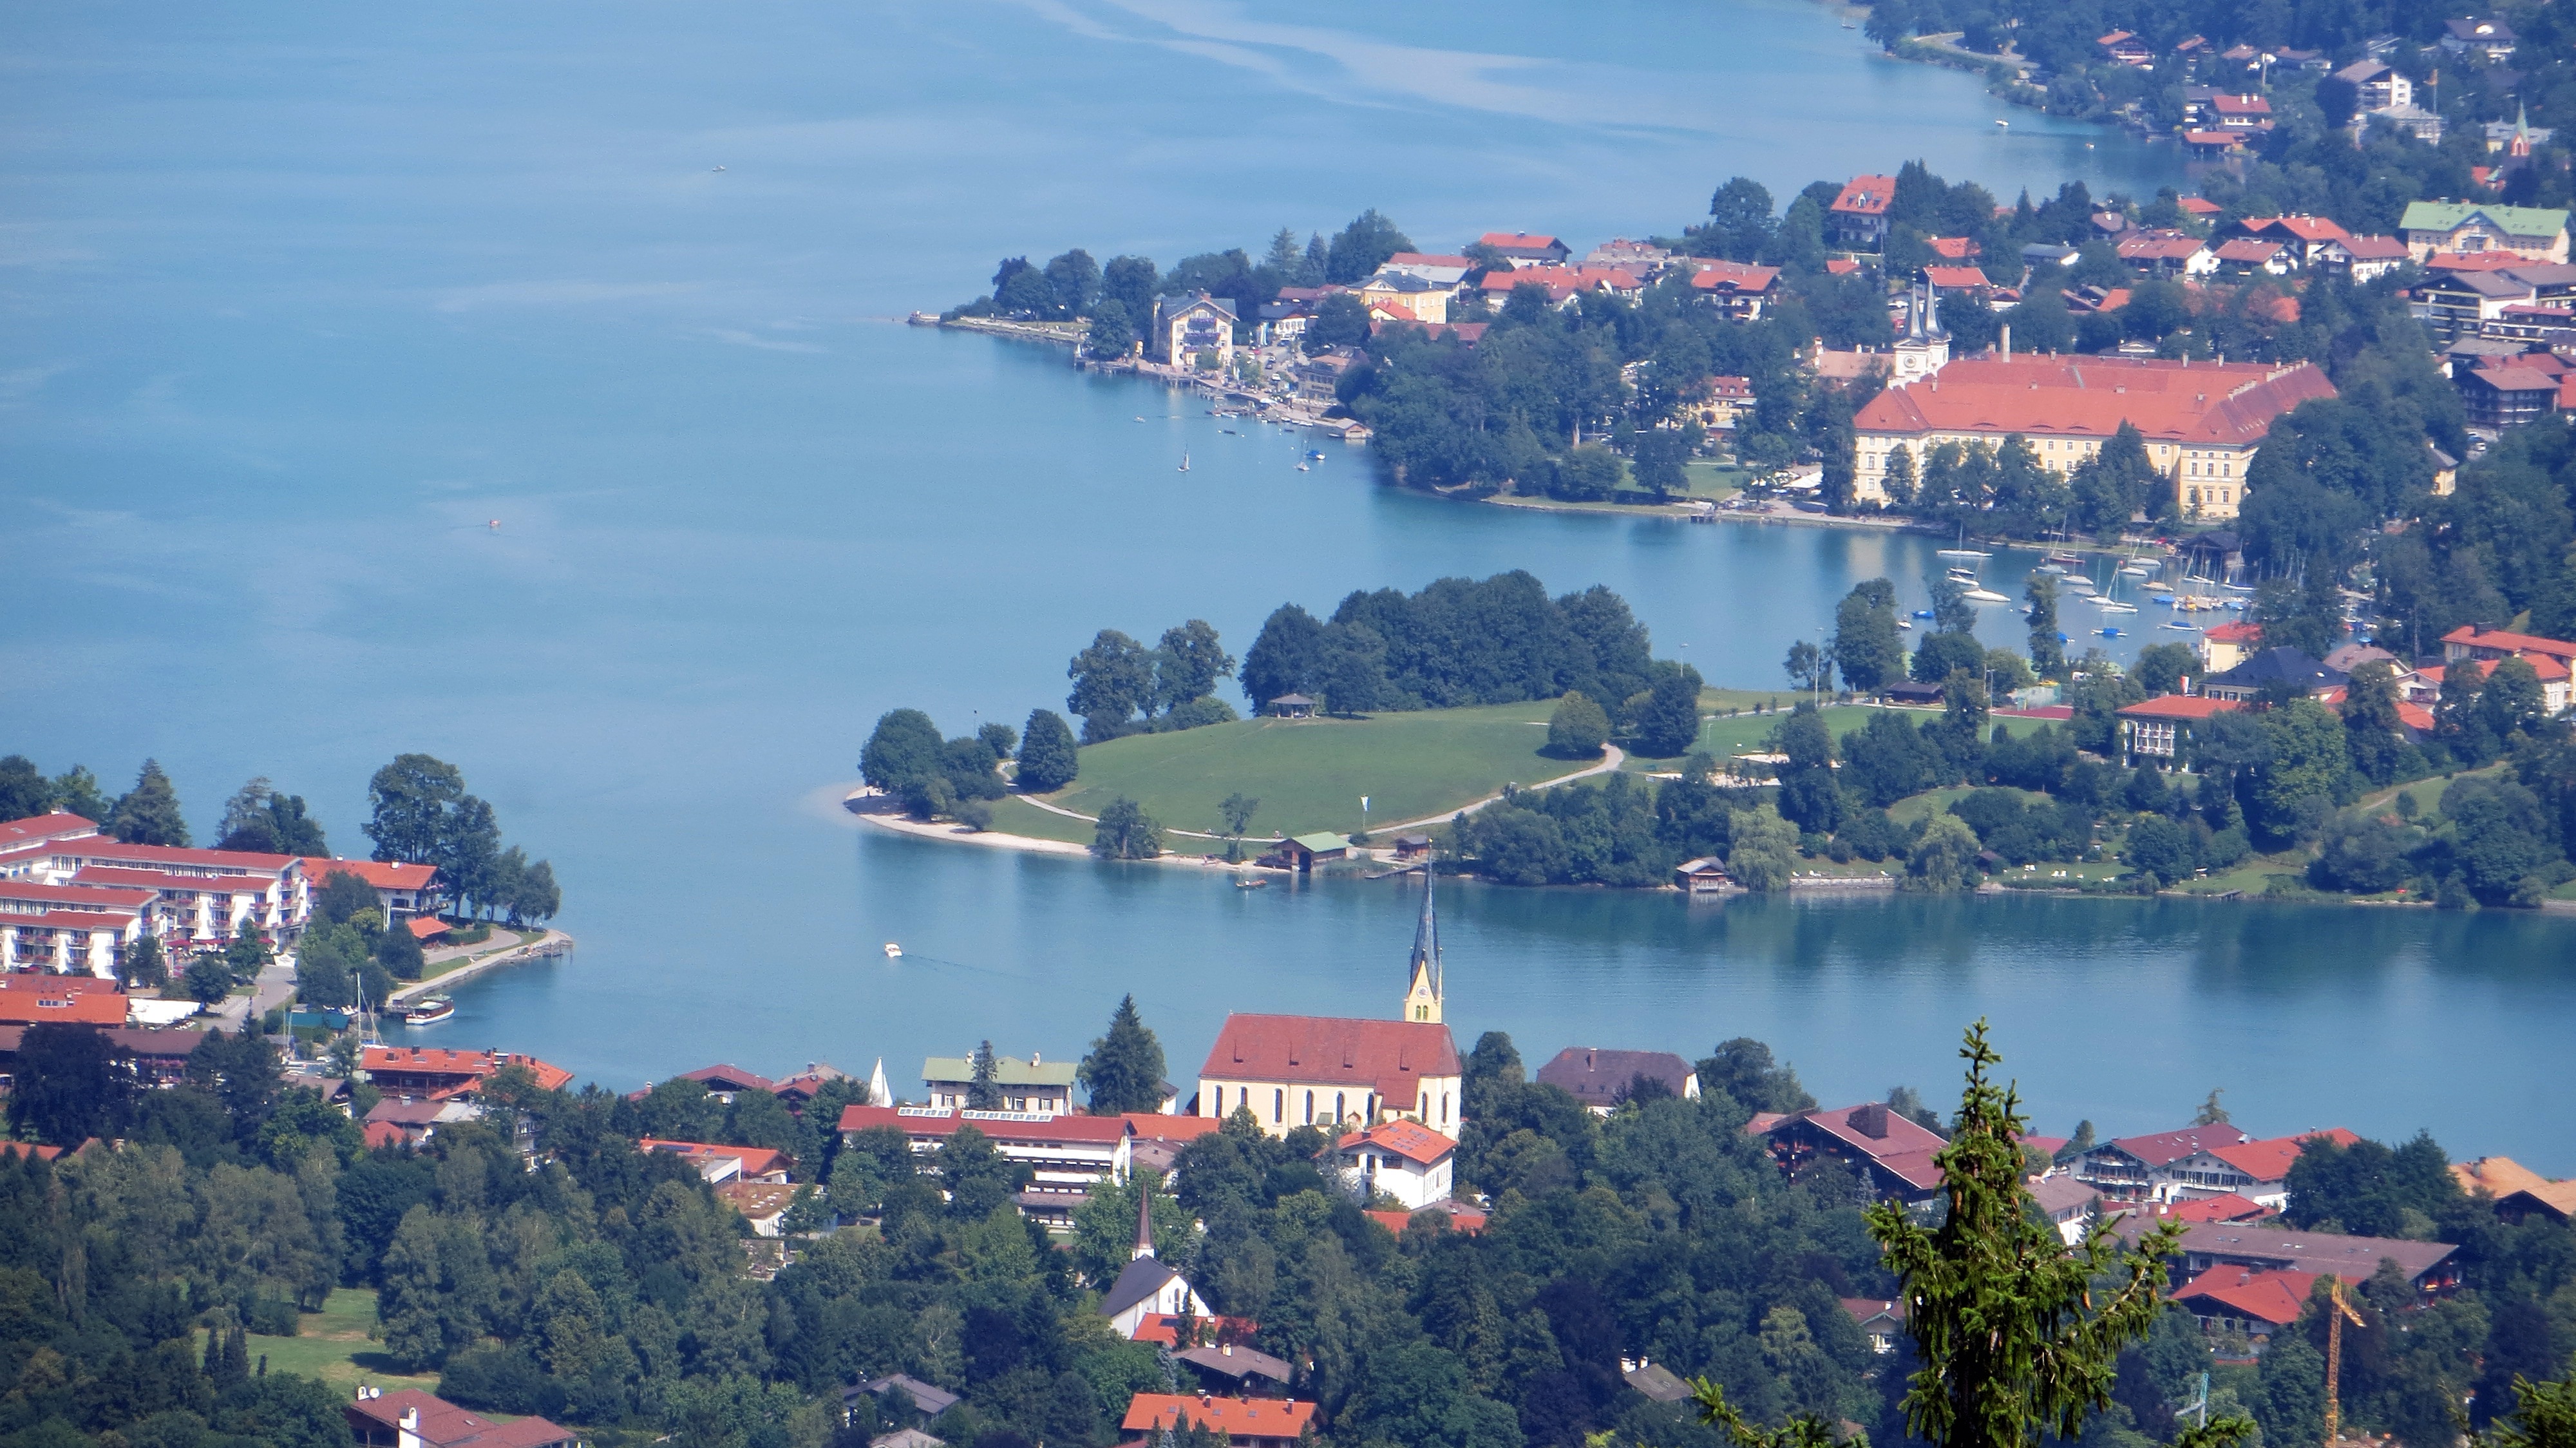
sea, coast, mountain, photography, lake, town, city, mountain range, cityscape, panorama, vacation, holiday, bay, fjord, church, tourism, place, spa, bavaria, recovery, aerial photography, tegernsee, wallberg, rottach egern, town view